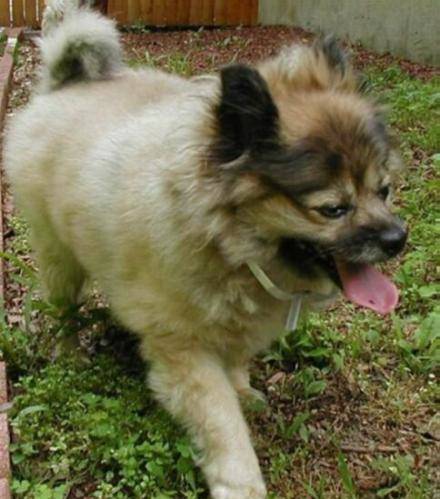
Label: dog